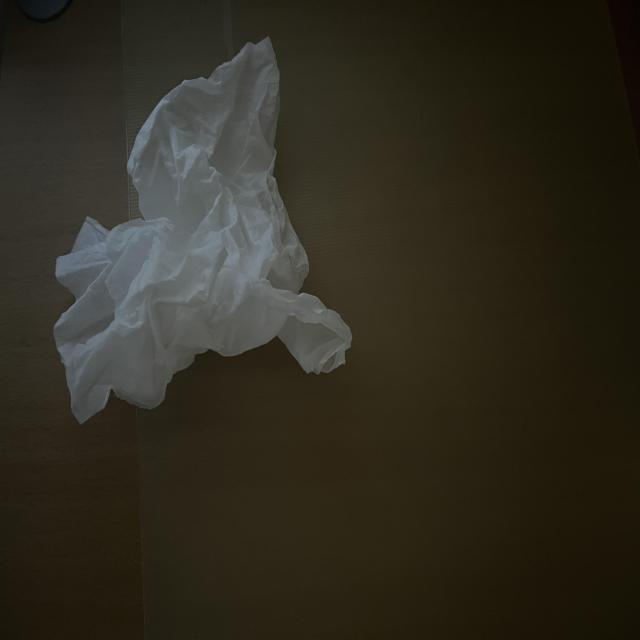
Label: tissues